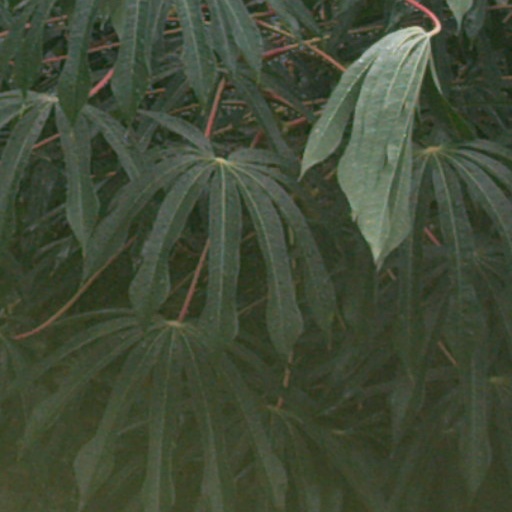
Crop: cassava